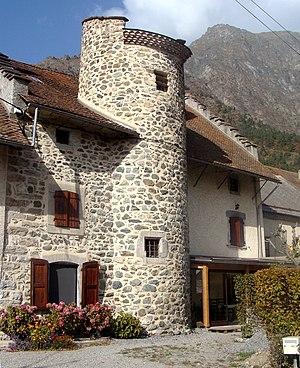
Hautes-Alpes, La Motte-en-Champsaur
La Motte-en-Champsaur est une commune française située dans le département des Hautes-Alpes en région Provence-Alpes-Côte d'Azur.